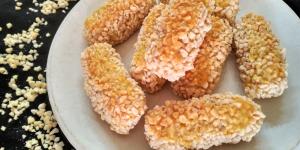
panellets de patata y almendras picadas